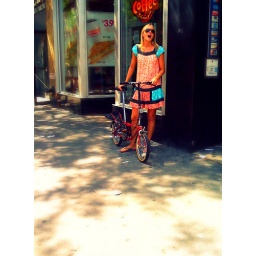
Blond sexy girl goes around the West Village with her cute dress and her mini bike